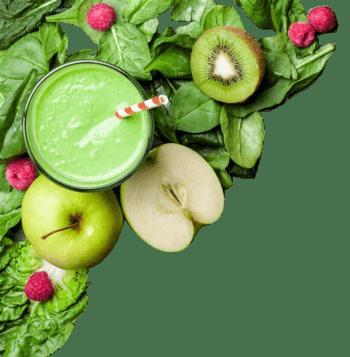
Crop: apple
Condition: healthy